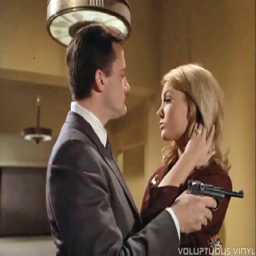
actor flirts in an episode of comedy